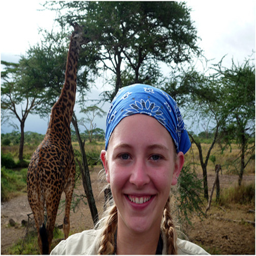
A young lady wearing a blue bandanna on top of her head.
A woman is posing with a giraffe grazing in the trees behind her.
A girl smiles in front of a giraffe.
A smiling young woman in a blue bandana in front of a giraffe.
This is a girl with a giraffe in the background.